Strange Creatures (band)

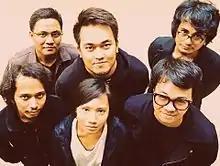
The Strange Creatures at Redverb Studios

The Strange Creatures is a Filipino alternative dream-pop band from Manila, formed in January 2013. The band currently consists of vocalist Jon Tamayo, keyboardist Megumi , bassist Bam Butalid, drummer Ryan Rillorta, and guitarists Tan Evangelista & Tobit Rubio.